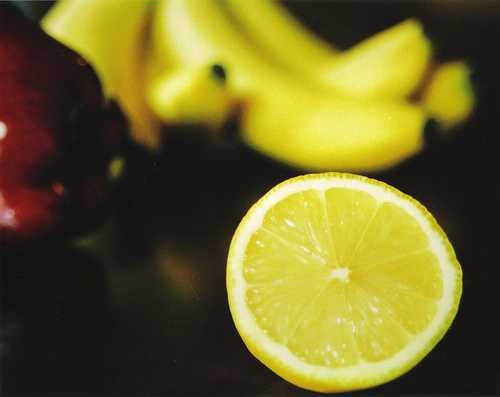
Label: Lemon